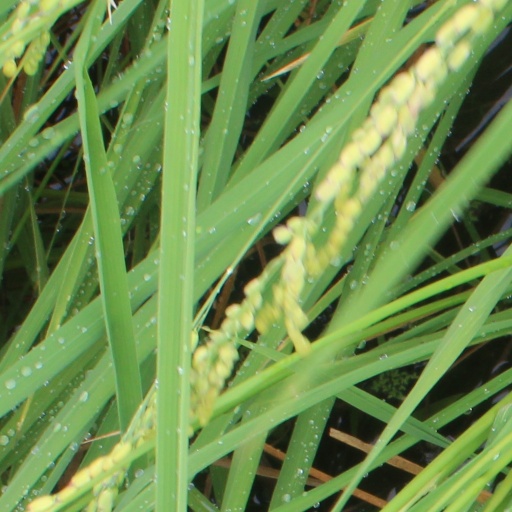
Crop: rice